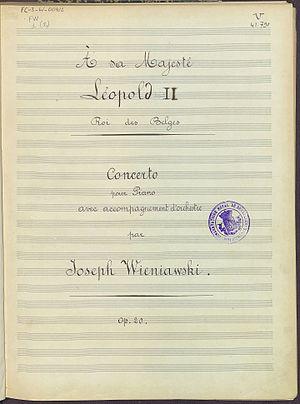
Page de garde du Concerto pour piano, op. 20, dédié à Léopold II, roi des Belges
Le fonds Józef Wieniawski est un legs fait au Conservatoire royal de Bruxelles par la fille aînée de celui-ci, Elisabeth Wieniawska, comprenant principalement des partitions autographes du musicien.